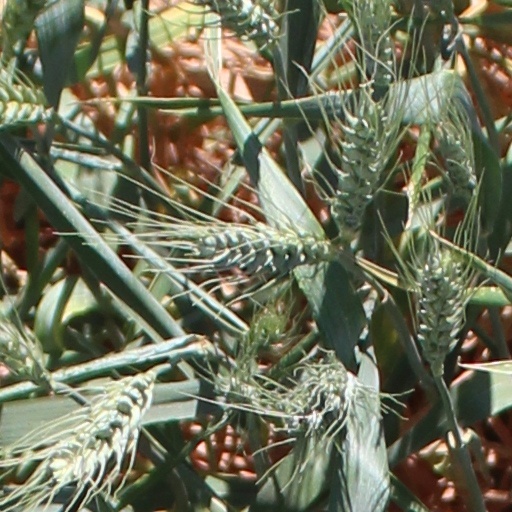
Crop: wheat